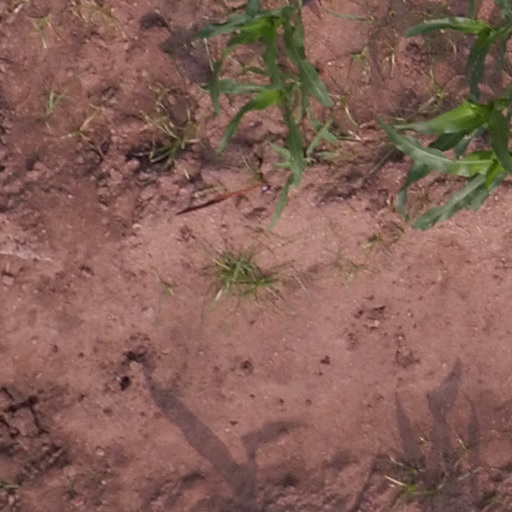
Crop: maize; corn